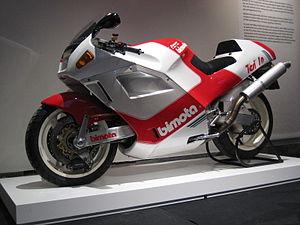
La Bimota Tesi est un modèle de motocyclette, produit par le constructeur italien Bimota. Si le premier prototype est dévoilé en 1983, il faut attendre 1990 pour qu'un modèle autorisé à circuler sur route ouverte soit commercialisé ; c'est la Tesi 1/D. La Tesi 2/D, fruit du travail d'un préparateur italien qui la propose sous son propre nom, reprend la lignée arrêtée en 1994, suivie en 2007 par la Tesi 3/D, faisant ainsi perdurer ce modèle jusqu'à aujourd'hui.